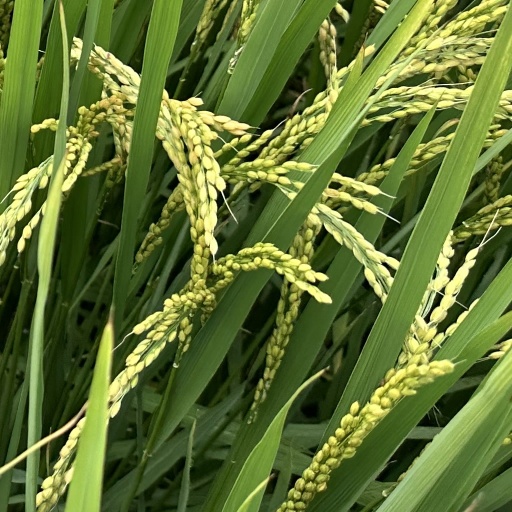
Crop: rice